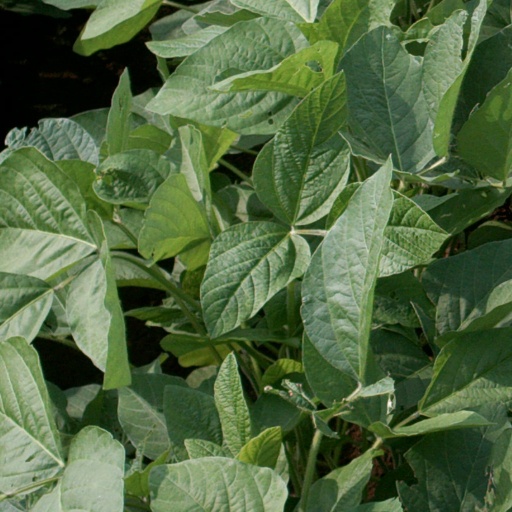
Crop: soybean